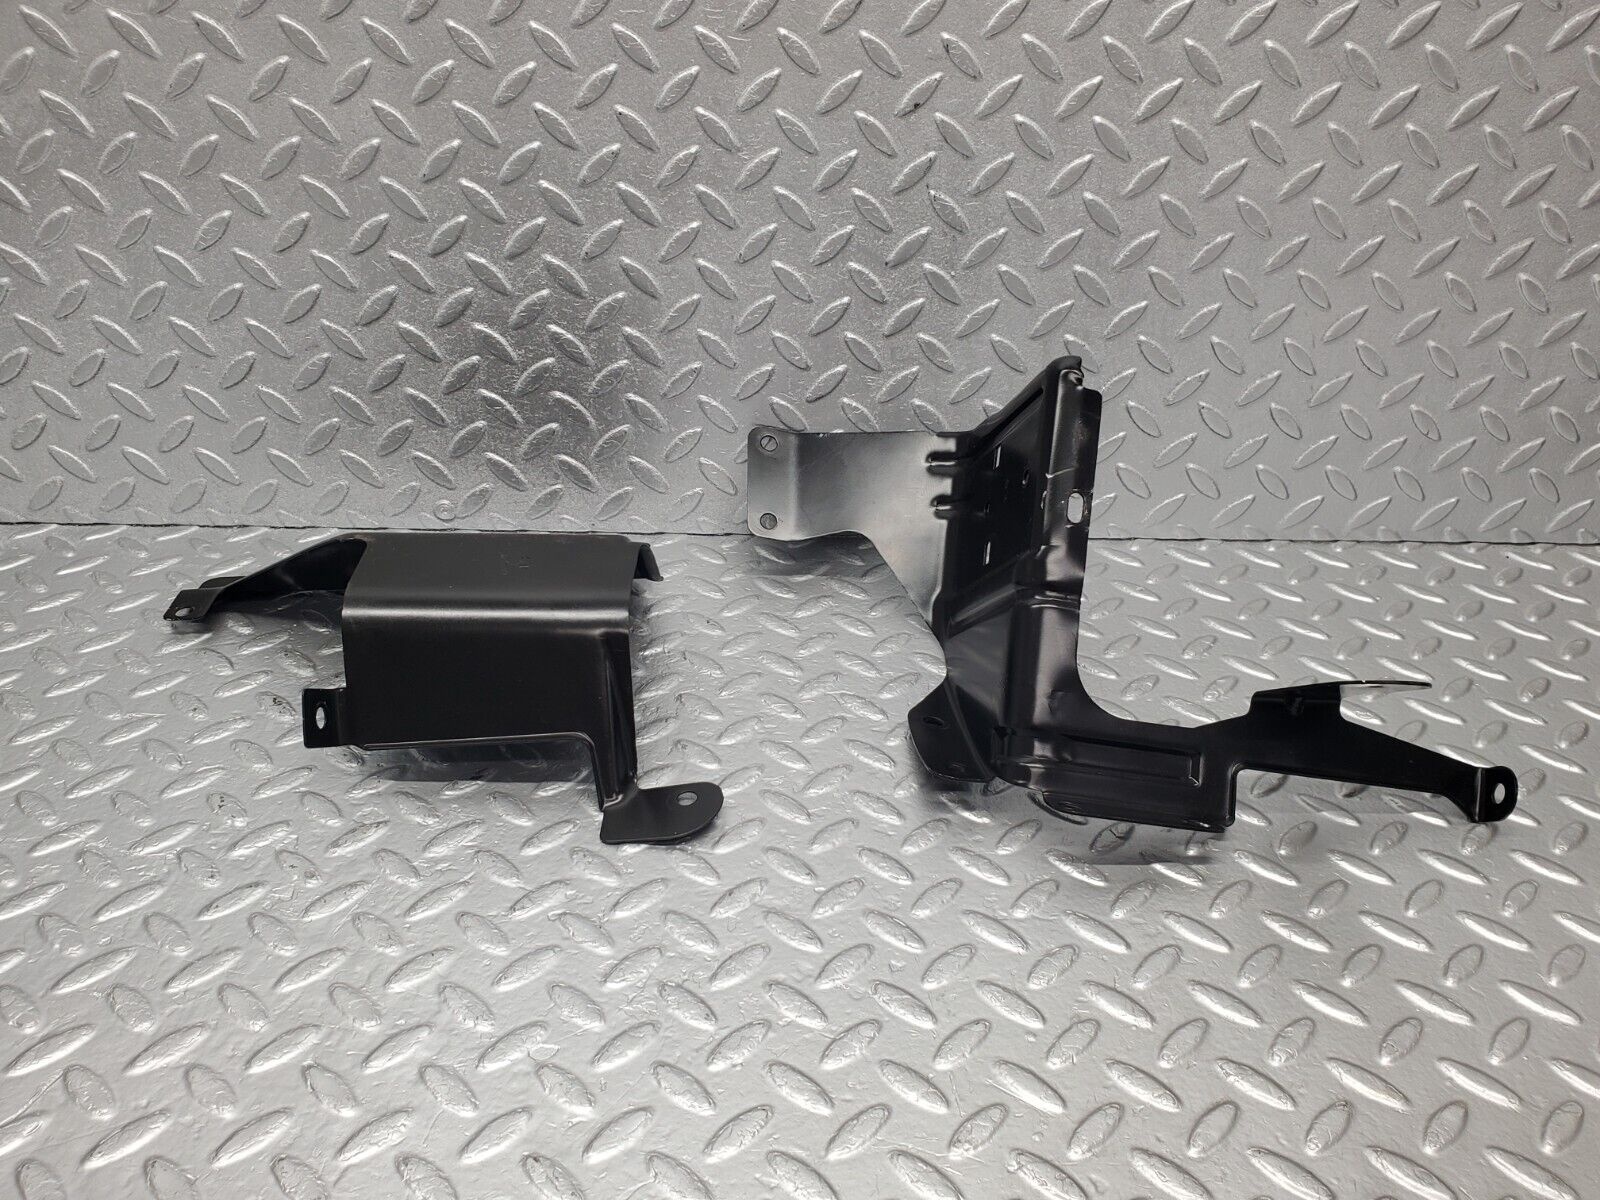
48082 Mercedes-Benz R230 350SL Coupe Rear Left Trunk Bulkhead Firewall Mount Bracket
Coming from a 2004 Mercedes-Benz R230 350SL Coupe M112.973 engine. VIN: WDB2304672F087764 Thoroughly cleaned. All mechanical and electrical parts are tested and in good working order, covered under a 30-calendar-day warranty unless otherwise stated. We have other parts available. Feel free to contact us with any enquiries. If we don't offer shipping to your country, please contact us regarding shipping costs prior to purchase .
Brand: MERCEDES-BENZ
Category: Vehicles & Parts > Vehicle Parts & Accessories > Motor Vehicle Parts > Motor Vehicle Frame & Body Parts > Trunks